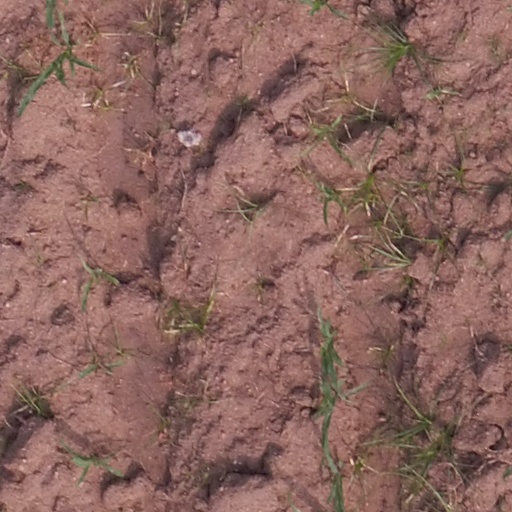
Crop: maize; corn